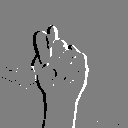
ASL letter: t